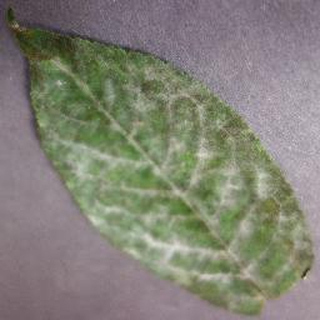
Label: cherry_powdery_mildew